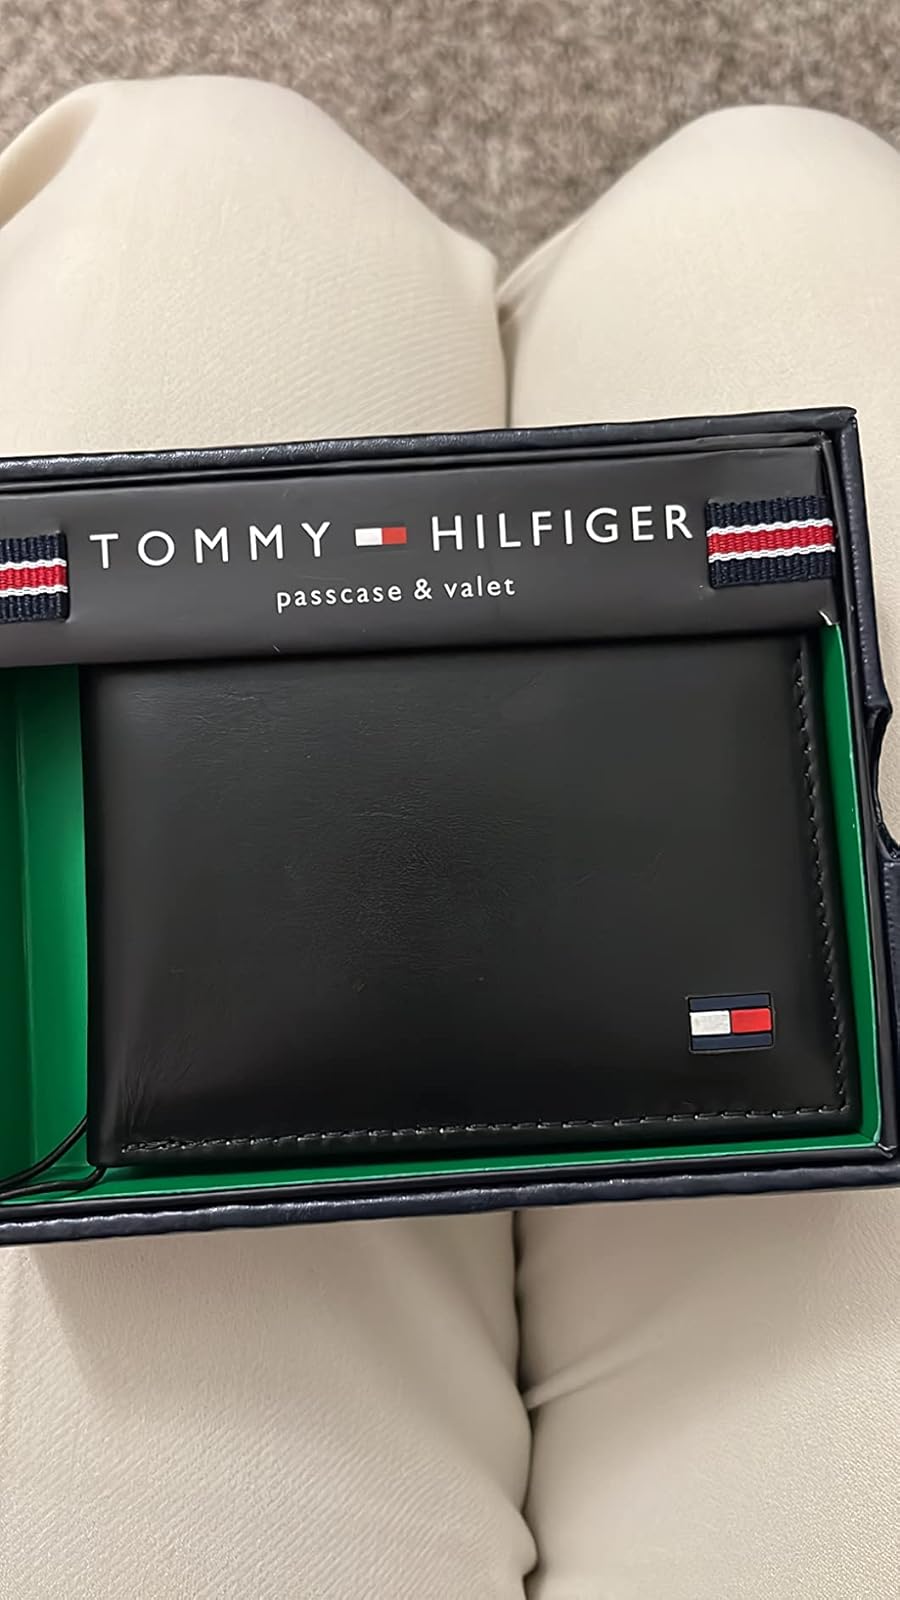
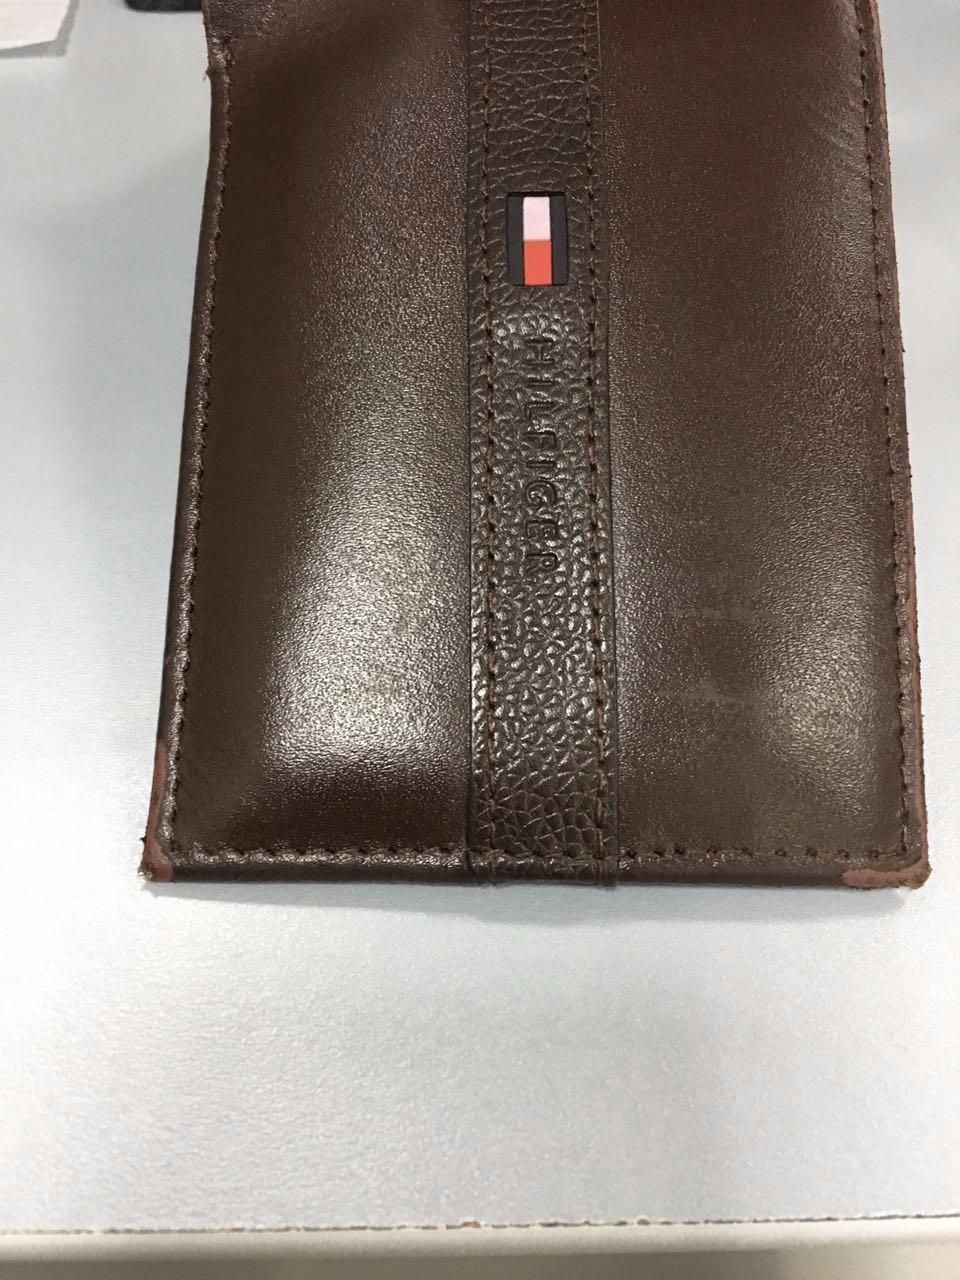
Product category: accessories_wallet
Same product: no